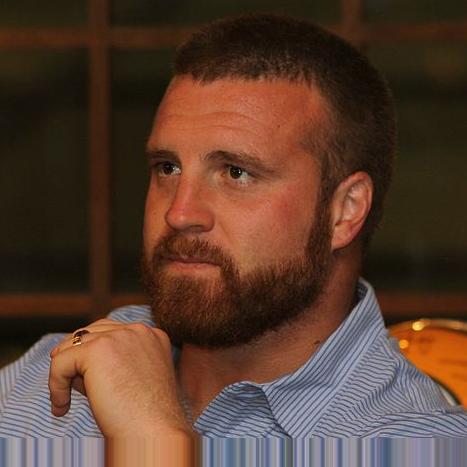
Age: 30